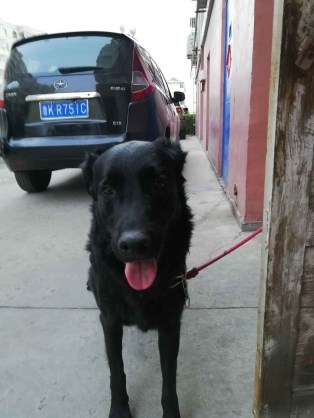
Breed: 3580-n000122-Labrador_retriever